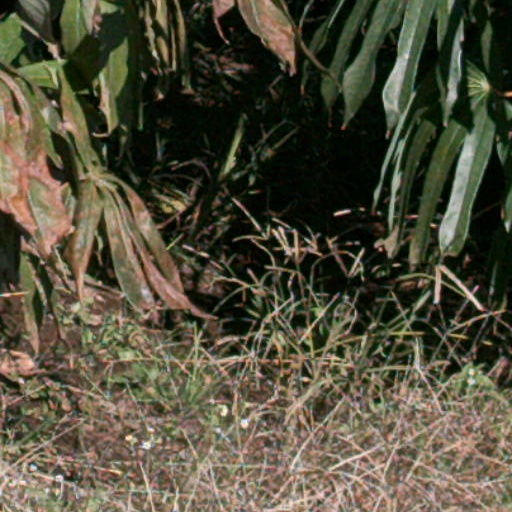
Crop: cassava